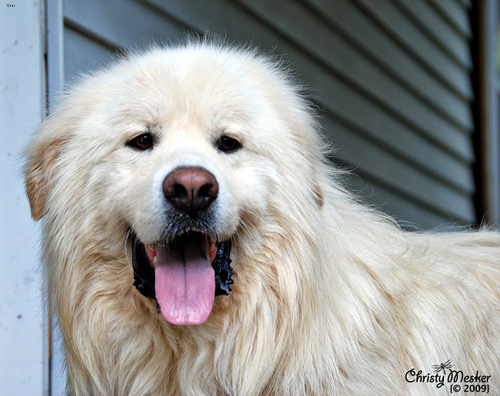
Breed: great pyrenees